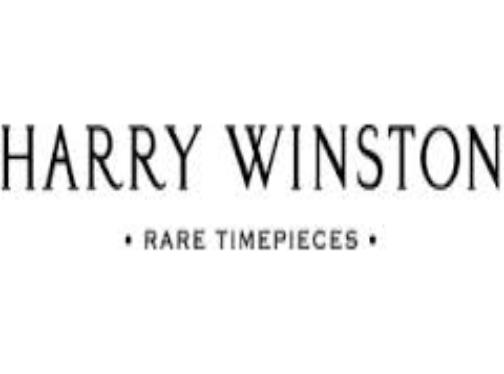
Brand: Harry Winston-2
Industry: Clothes